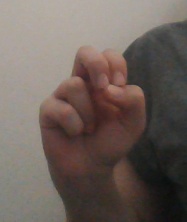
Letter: gaaf